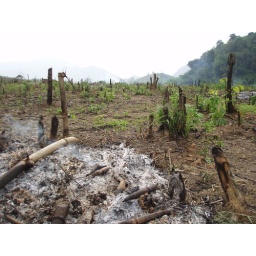
this hill and hill-side was being slahed and burned by the mountain people.